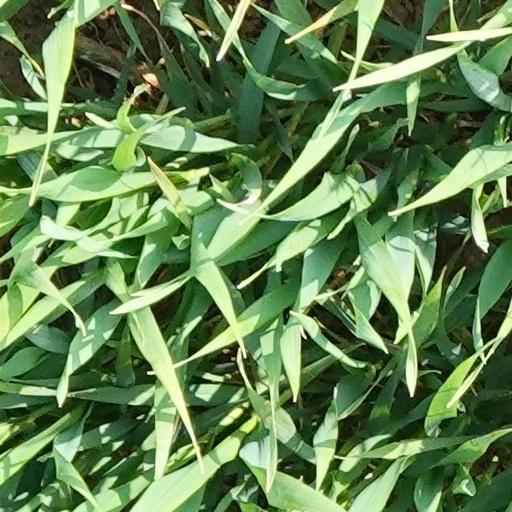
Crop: wheat